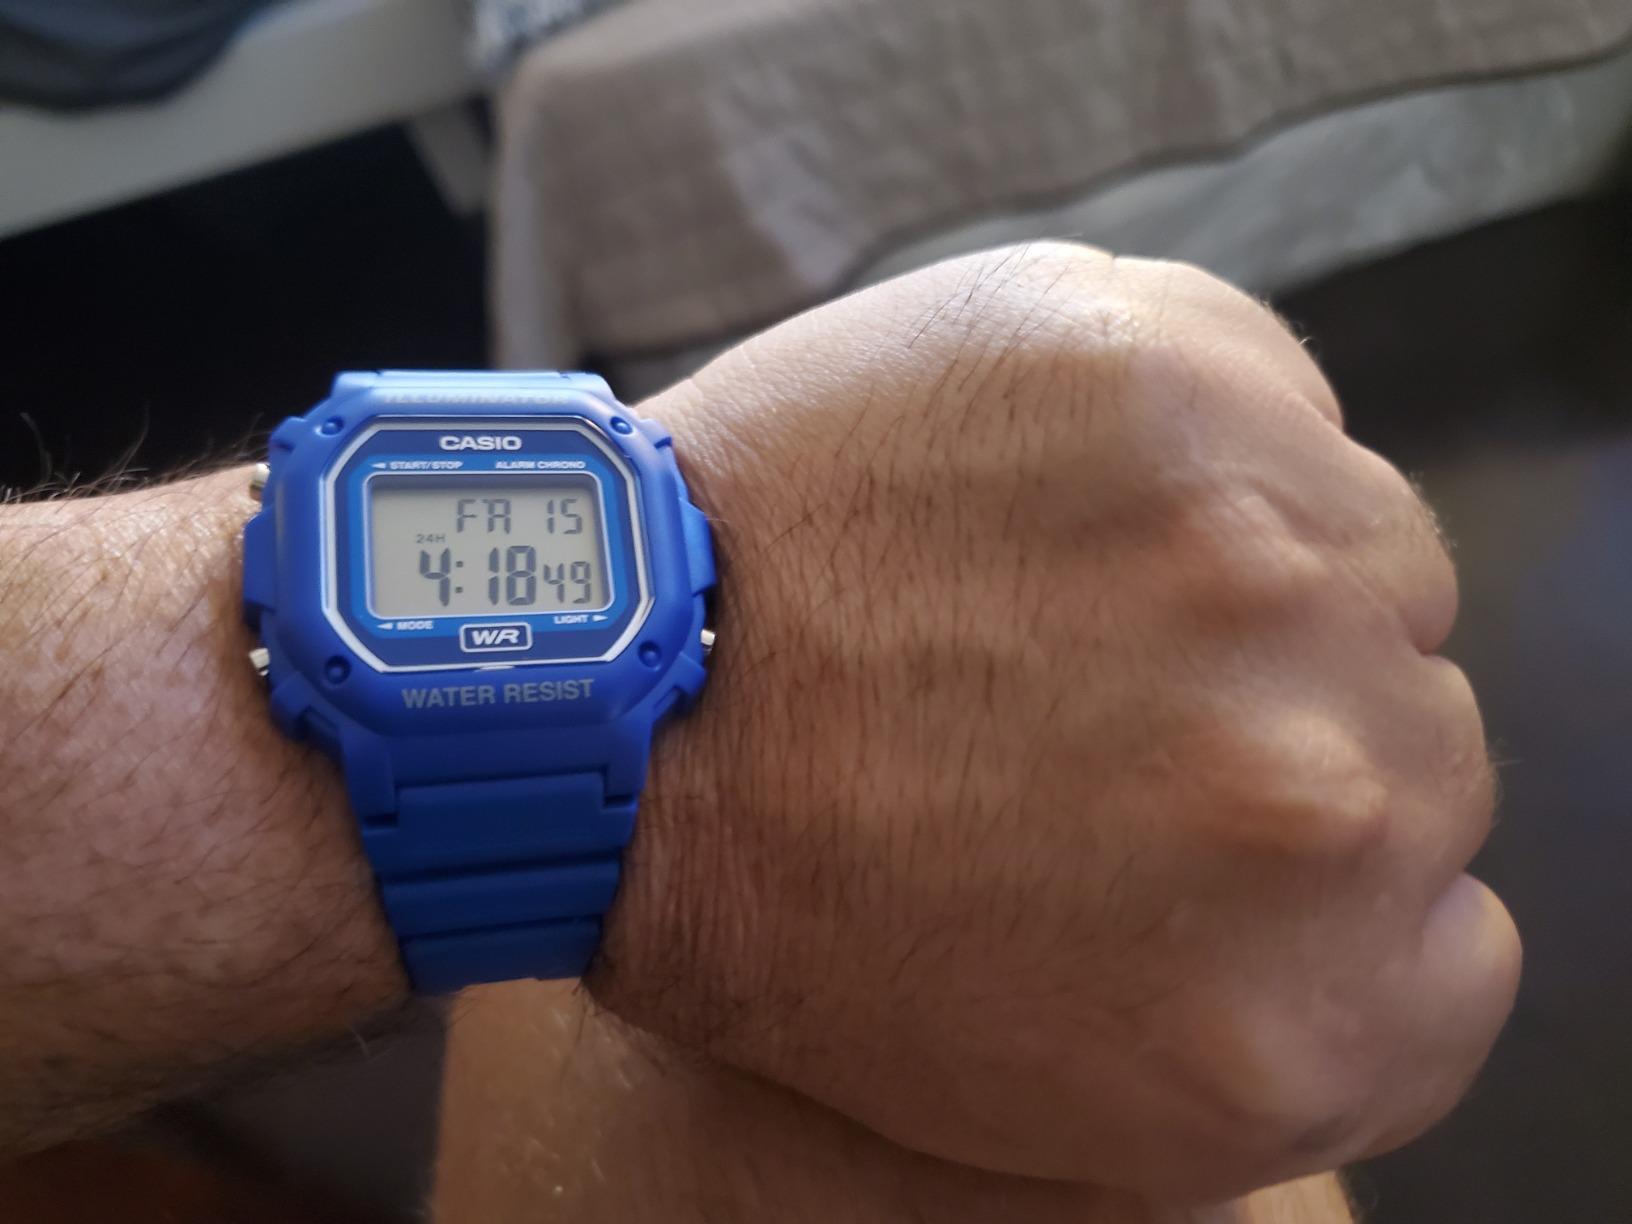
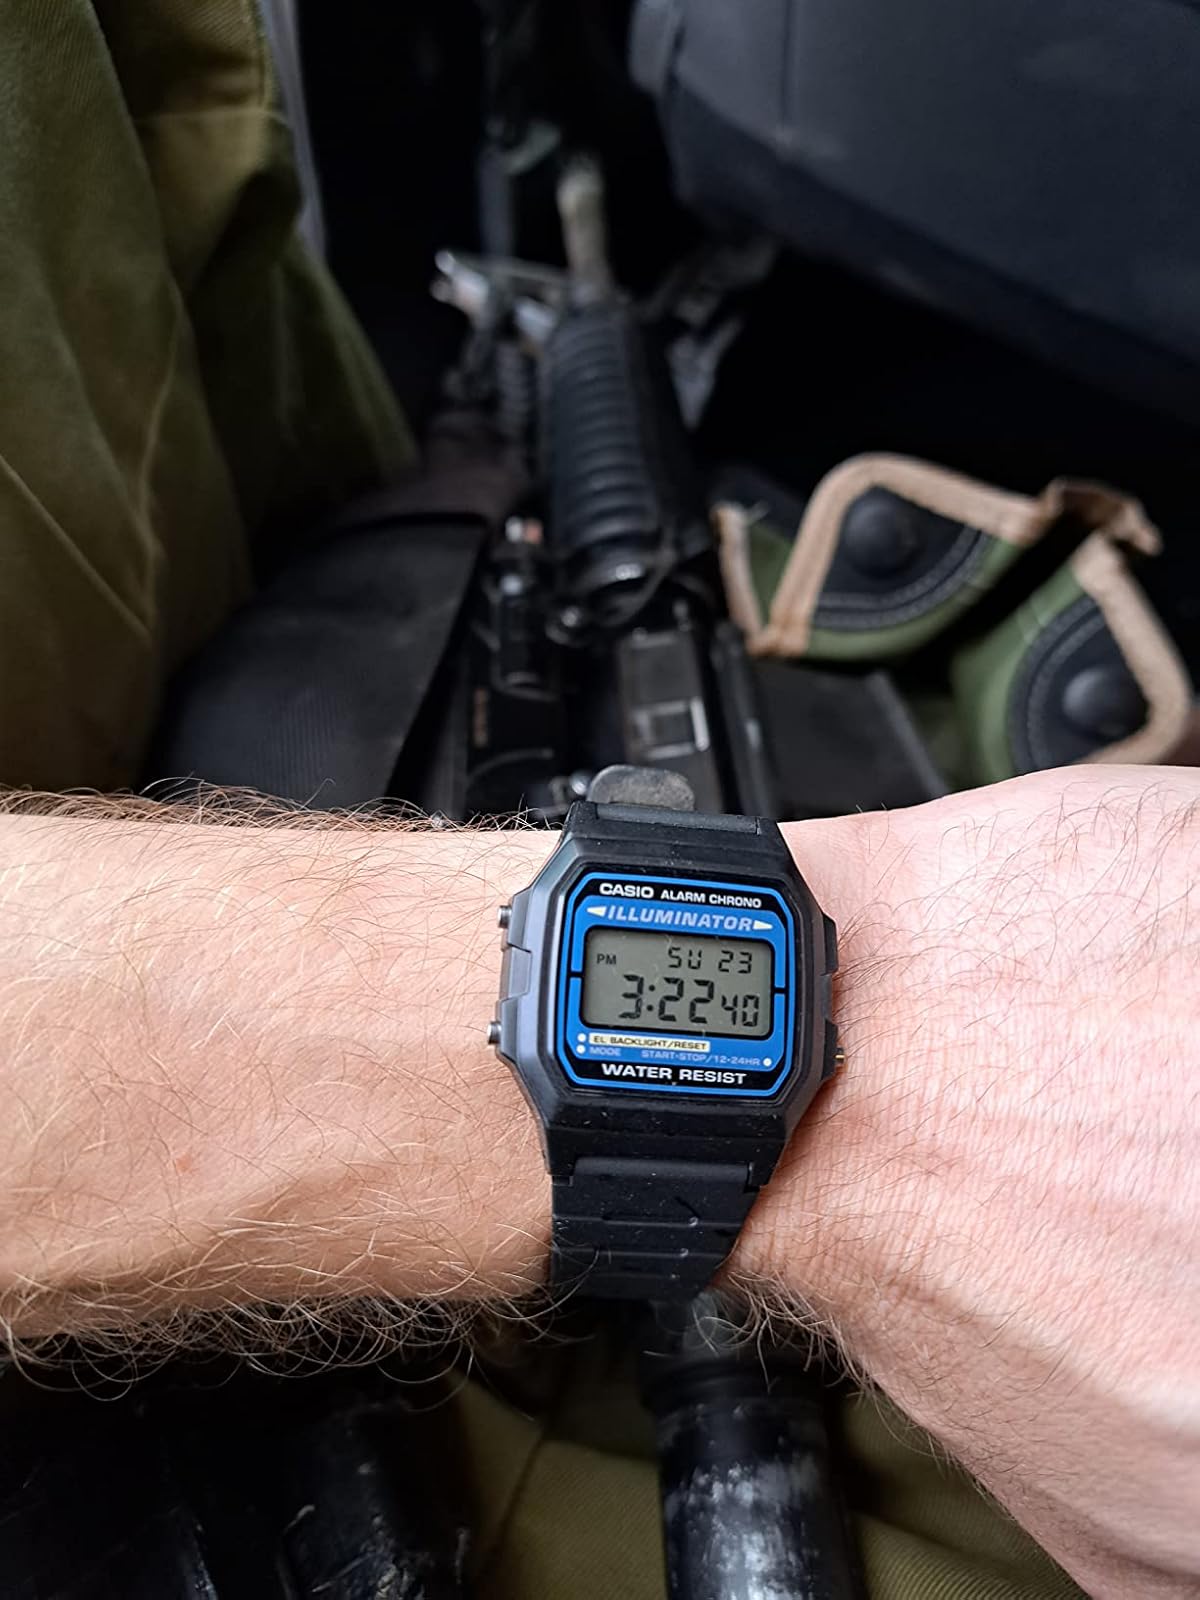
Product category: accessories_watch
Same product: no